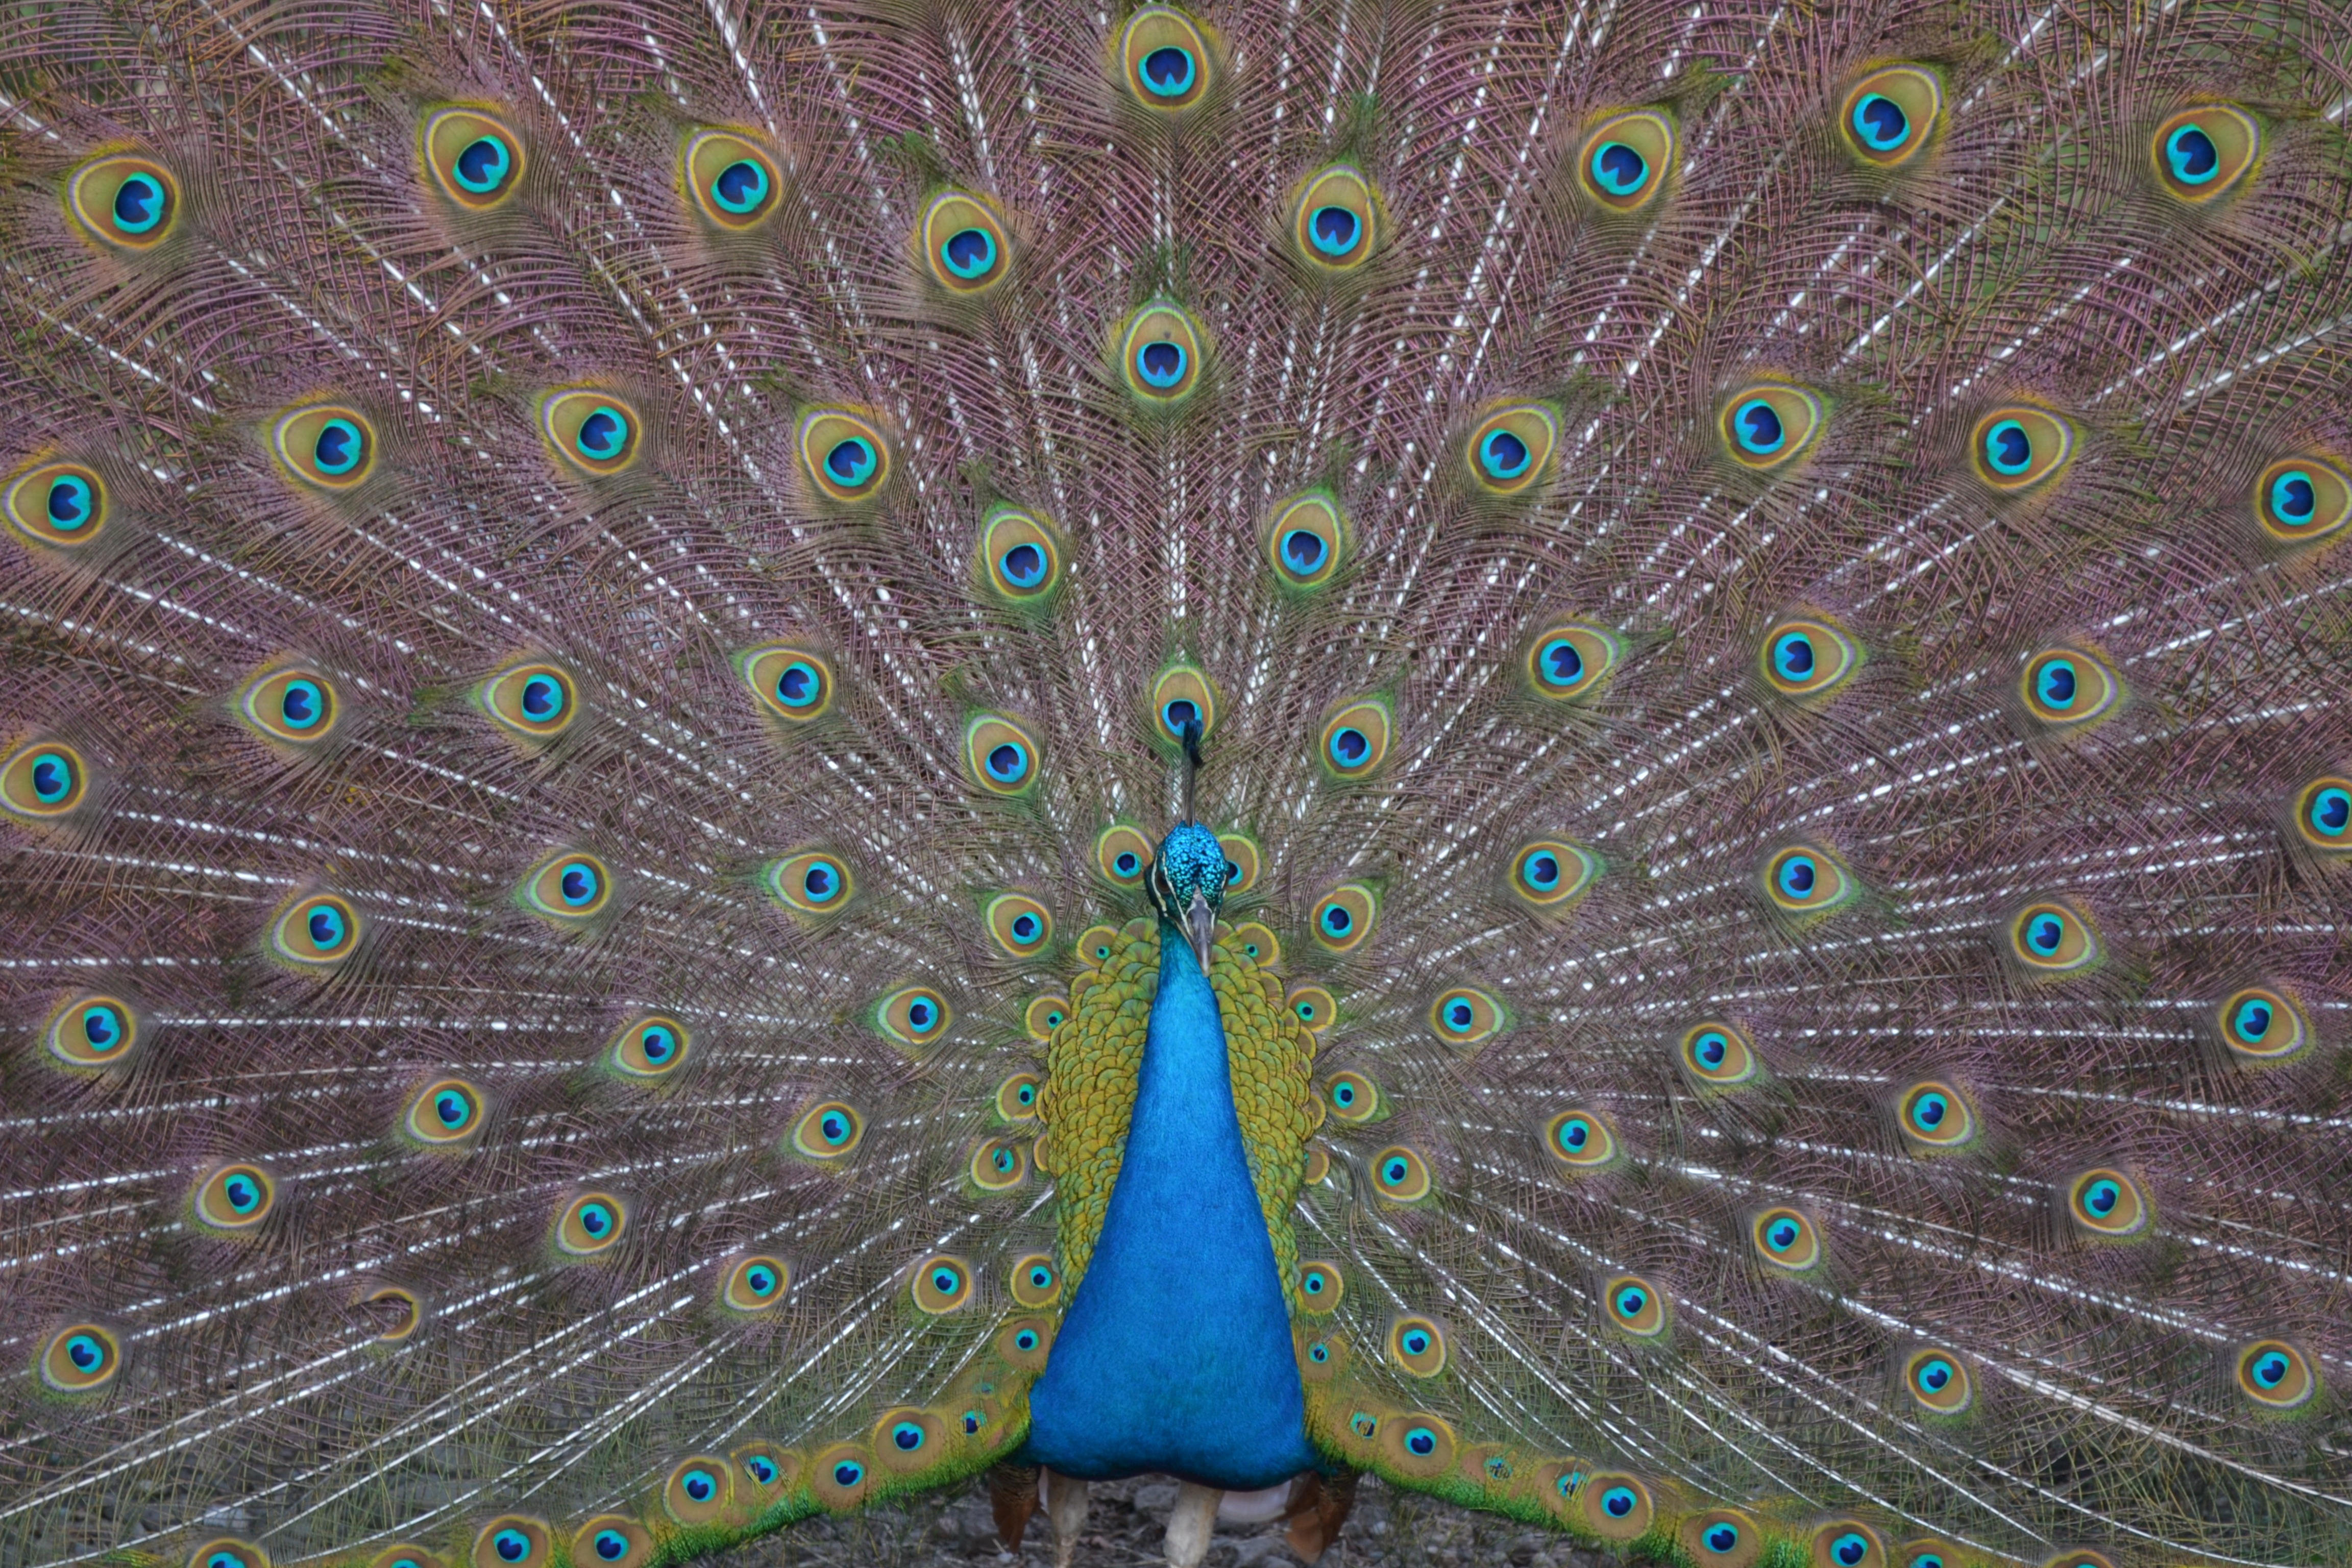
bird, wing, pen, green, fauna, feathers, animals, turkey, symmetry, vertebrate, beautiful, royal, peafowl, ave, fashion accessory